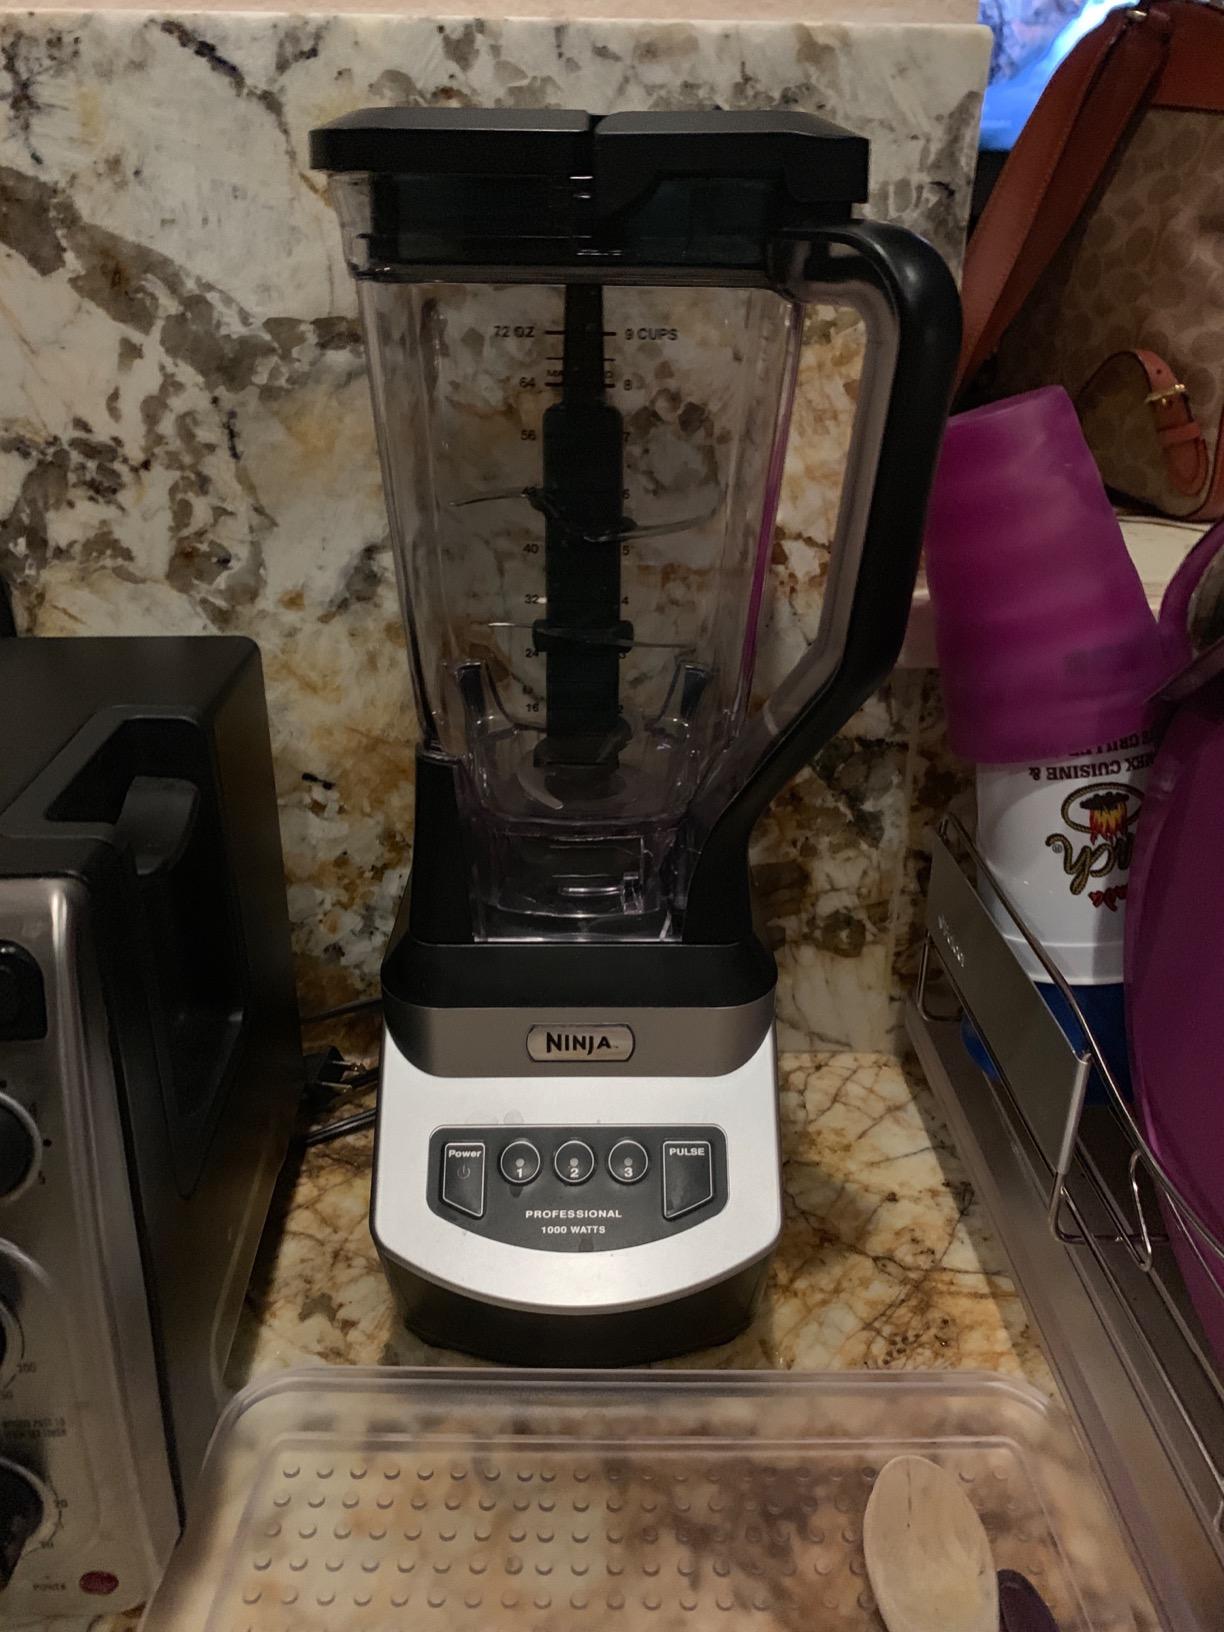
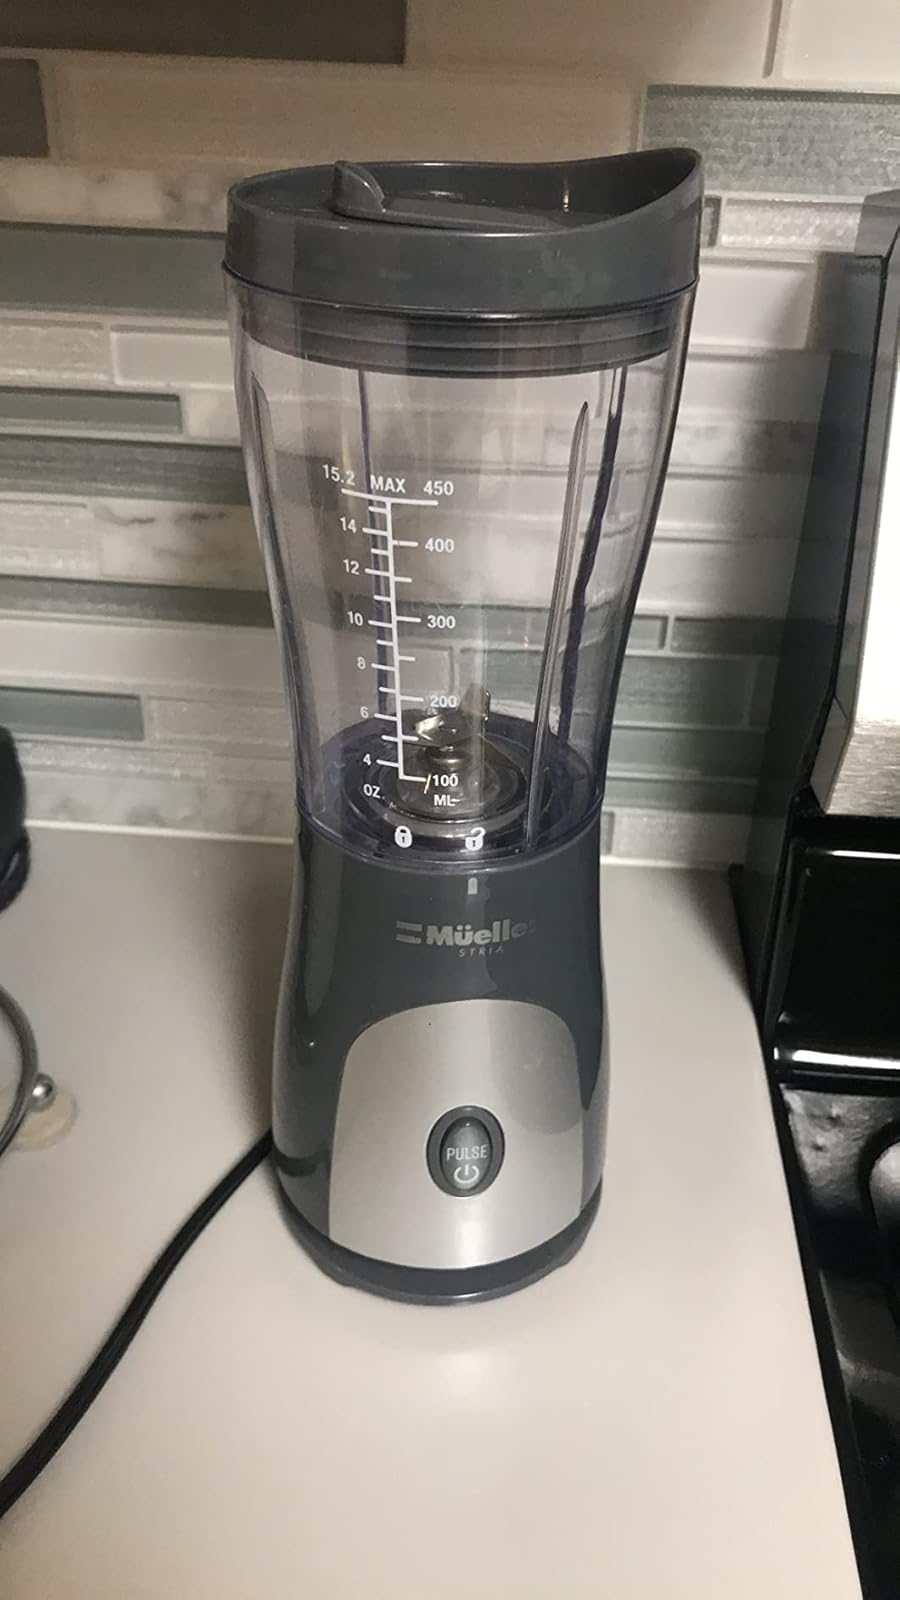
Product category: items_blender
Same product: no